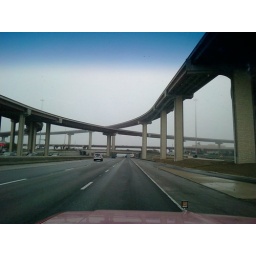
Always blue sky's in the truck